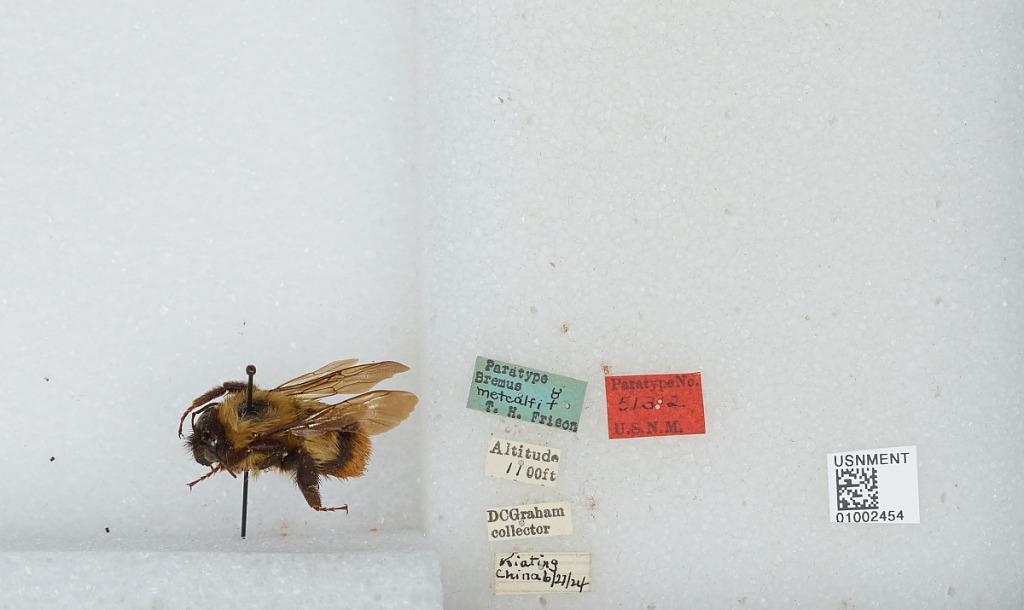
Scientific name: Bombus (Orientalibombus) braccatus Friese
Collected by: D. Graham
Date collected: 1924-6-27
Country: China
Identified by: Frison, T. H.